Theater (structure)

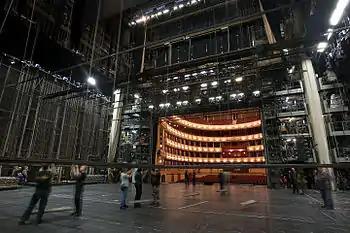
Backstage area of the Vienna State Opera

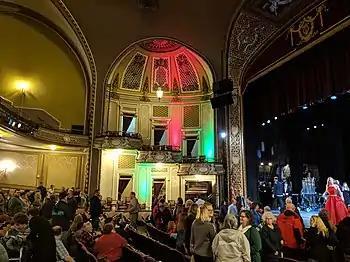
Maryland Theatre in Hagerstown, Maryland, showing the stage, proscenium and seating

A theater building or structure contains spaces for an event or performance to take place, usually called the stage, and also spaces for the audience, theater staff, performers and crew before and after the event.